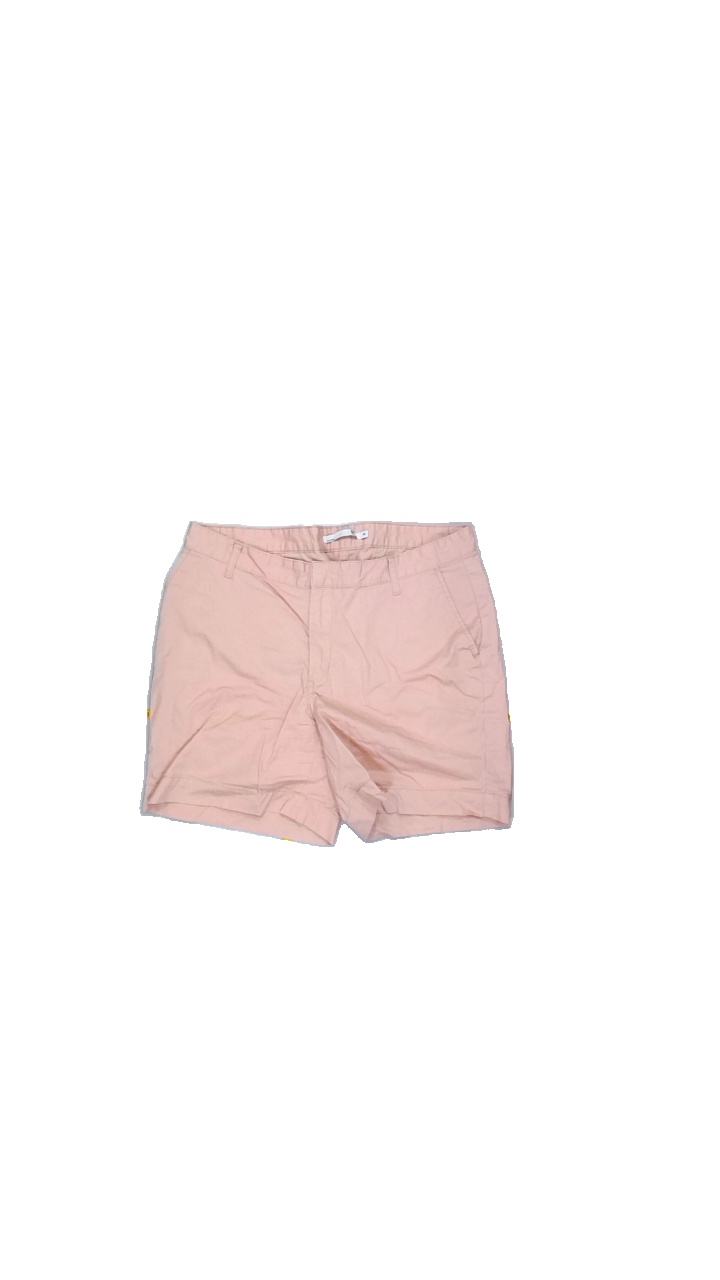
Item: Shorts (Ladies)
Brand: Lager 157
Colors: Pink
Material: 100%cotton
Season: Summer
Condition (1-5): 3
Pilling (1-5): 4
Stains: Minor
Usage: Export
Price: <50